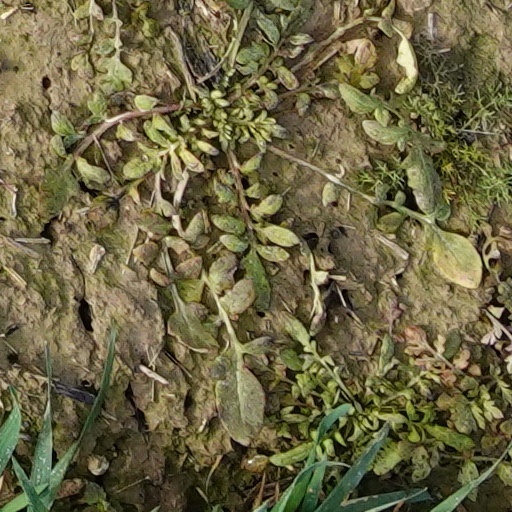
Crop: wheat